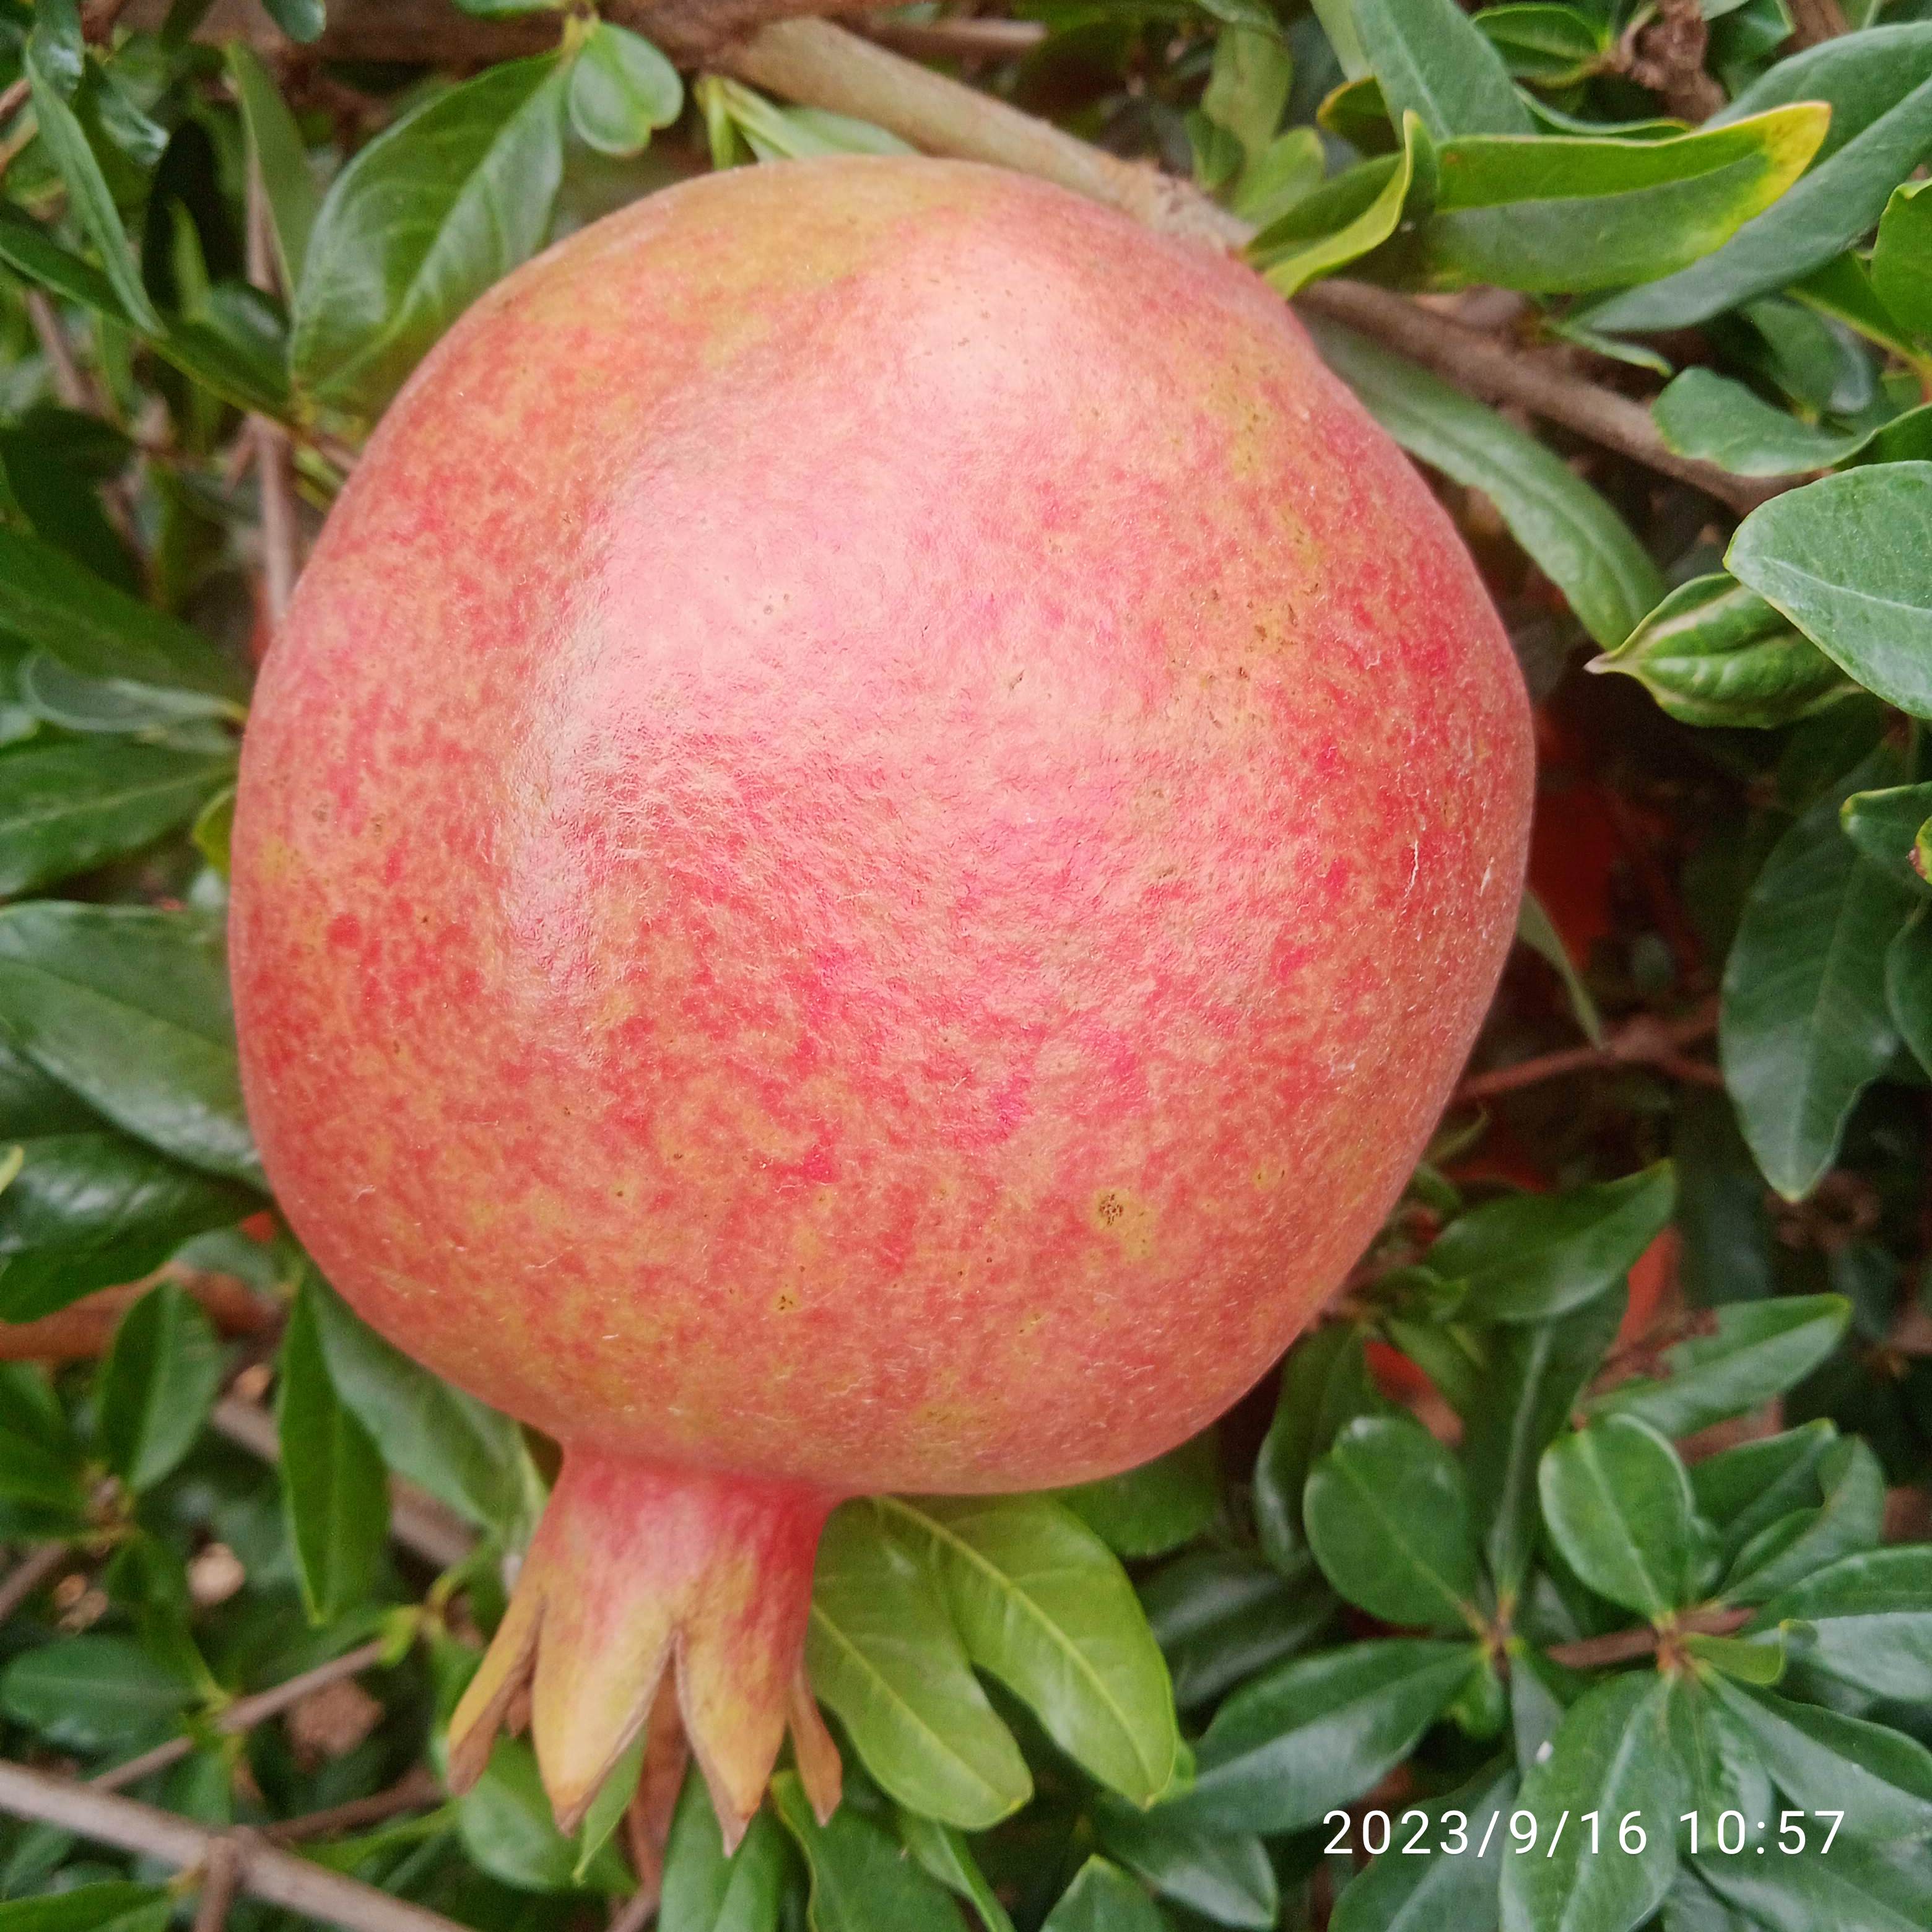
Label: Healthy